Thomas Edwin Hughes

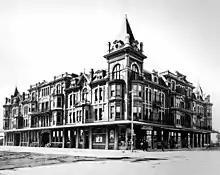
The four-story Hughes Hotel circa 1890

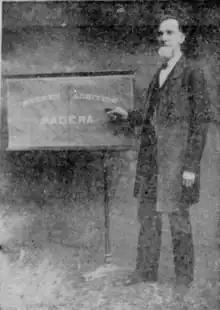

He purchased 2880 acres of barren land in 1880 at $6.50 an acre. After dividing the land into twenty and forty-acre lots irrigating them, they could be sold for $50 an acre. The colony was situated just south of the growing downtown, so close that residents of his colony could send their children the Fresno school district. Easy access to city amenities was a selling point for potential buyers.